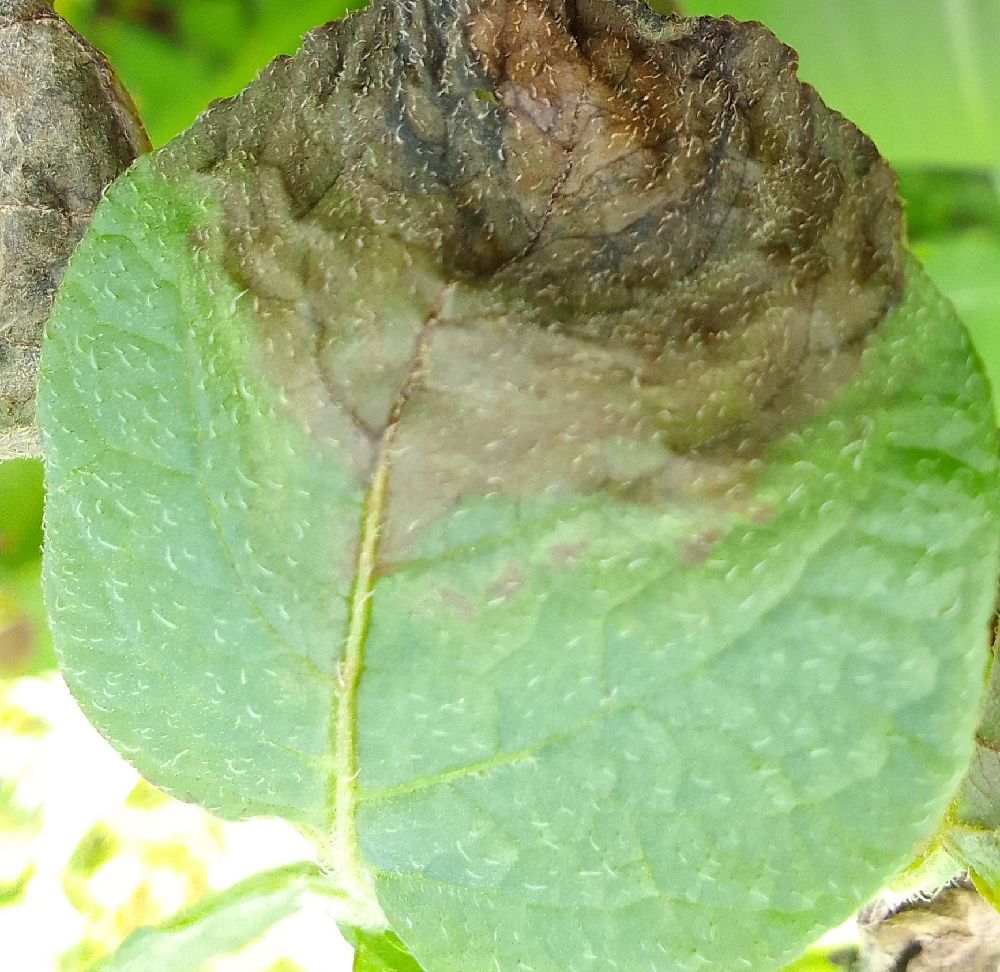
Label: Late blight